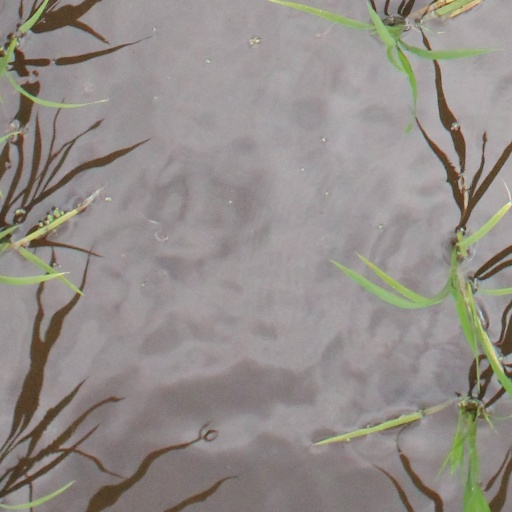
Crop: rice